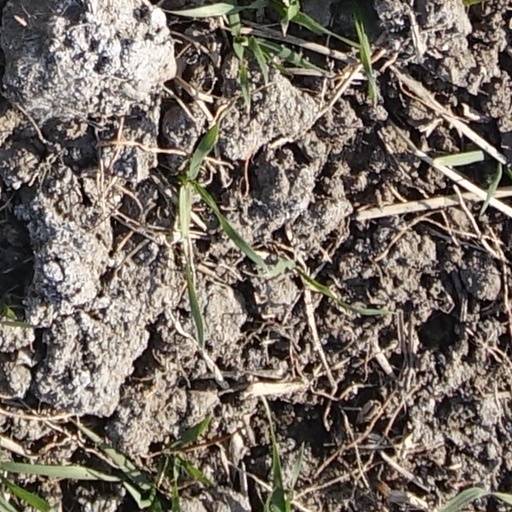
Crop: wheat